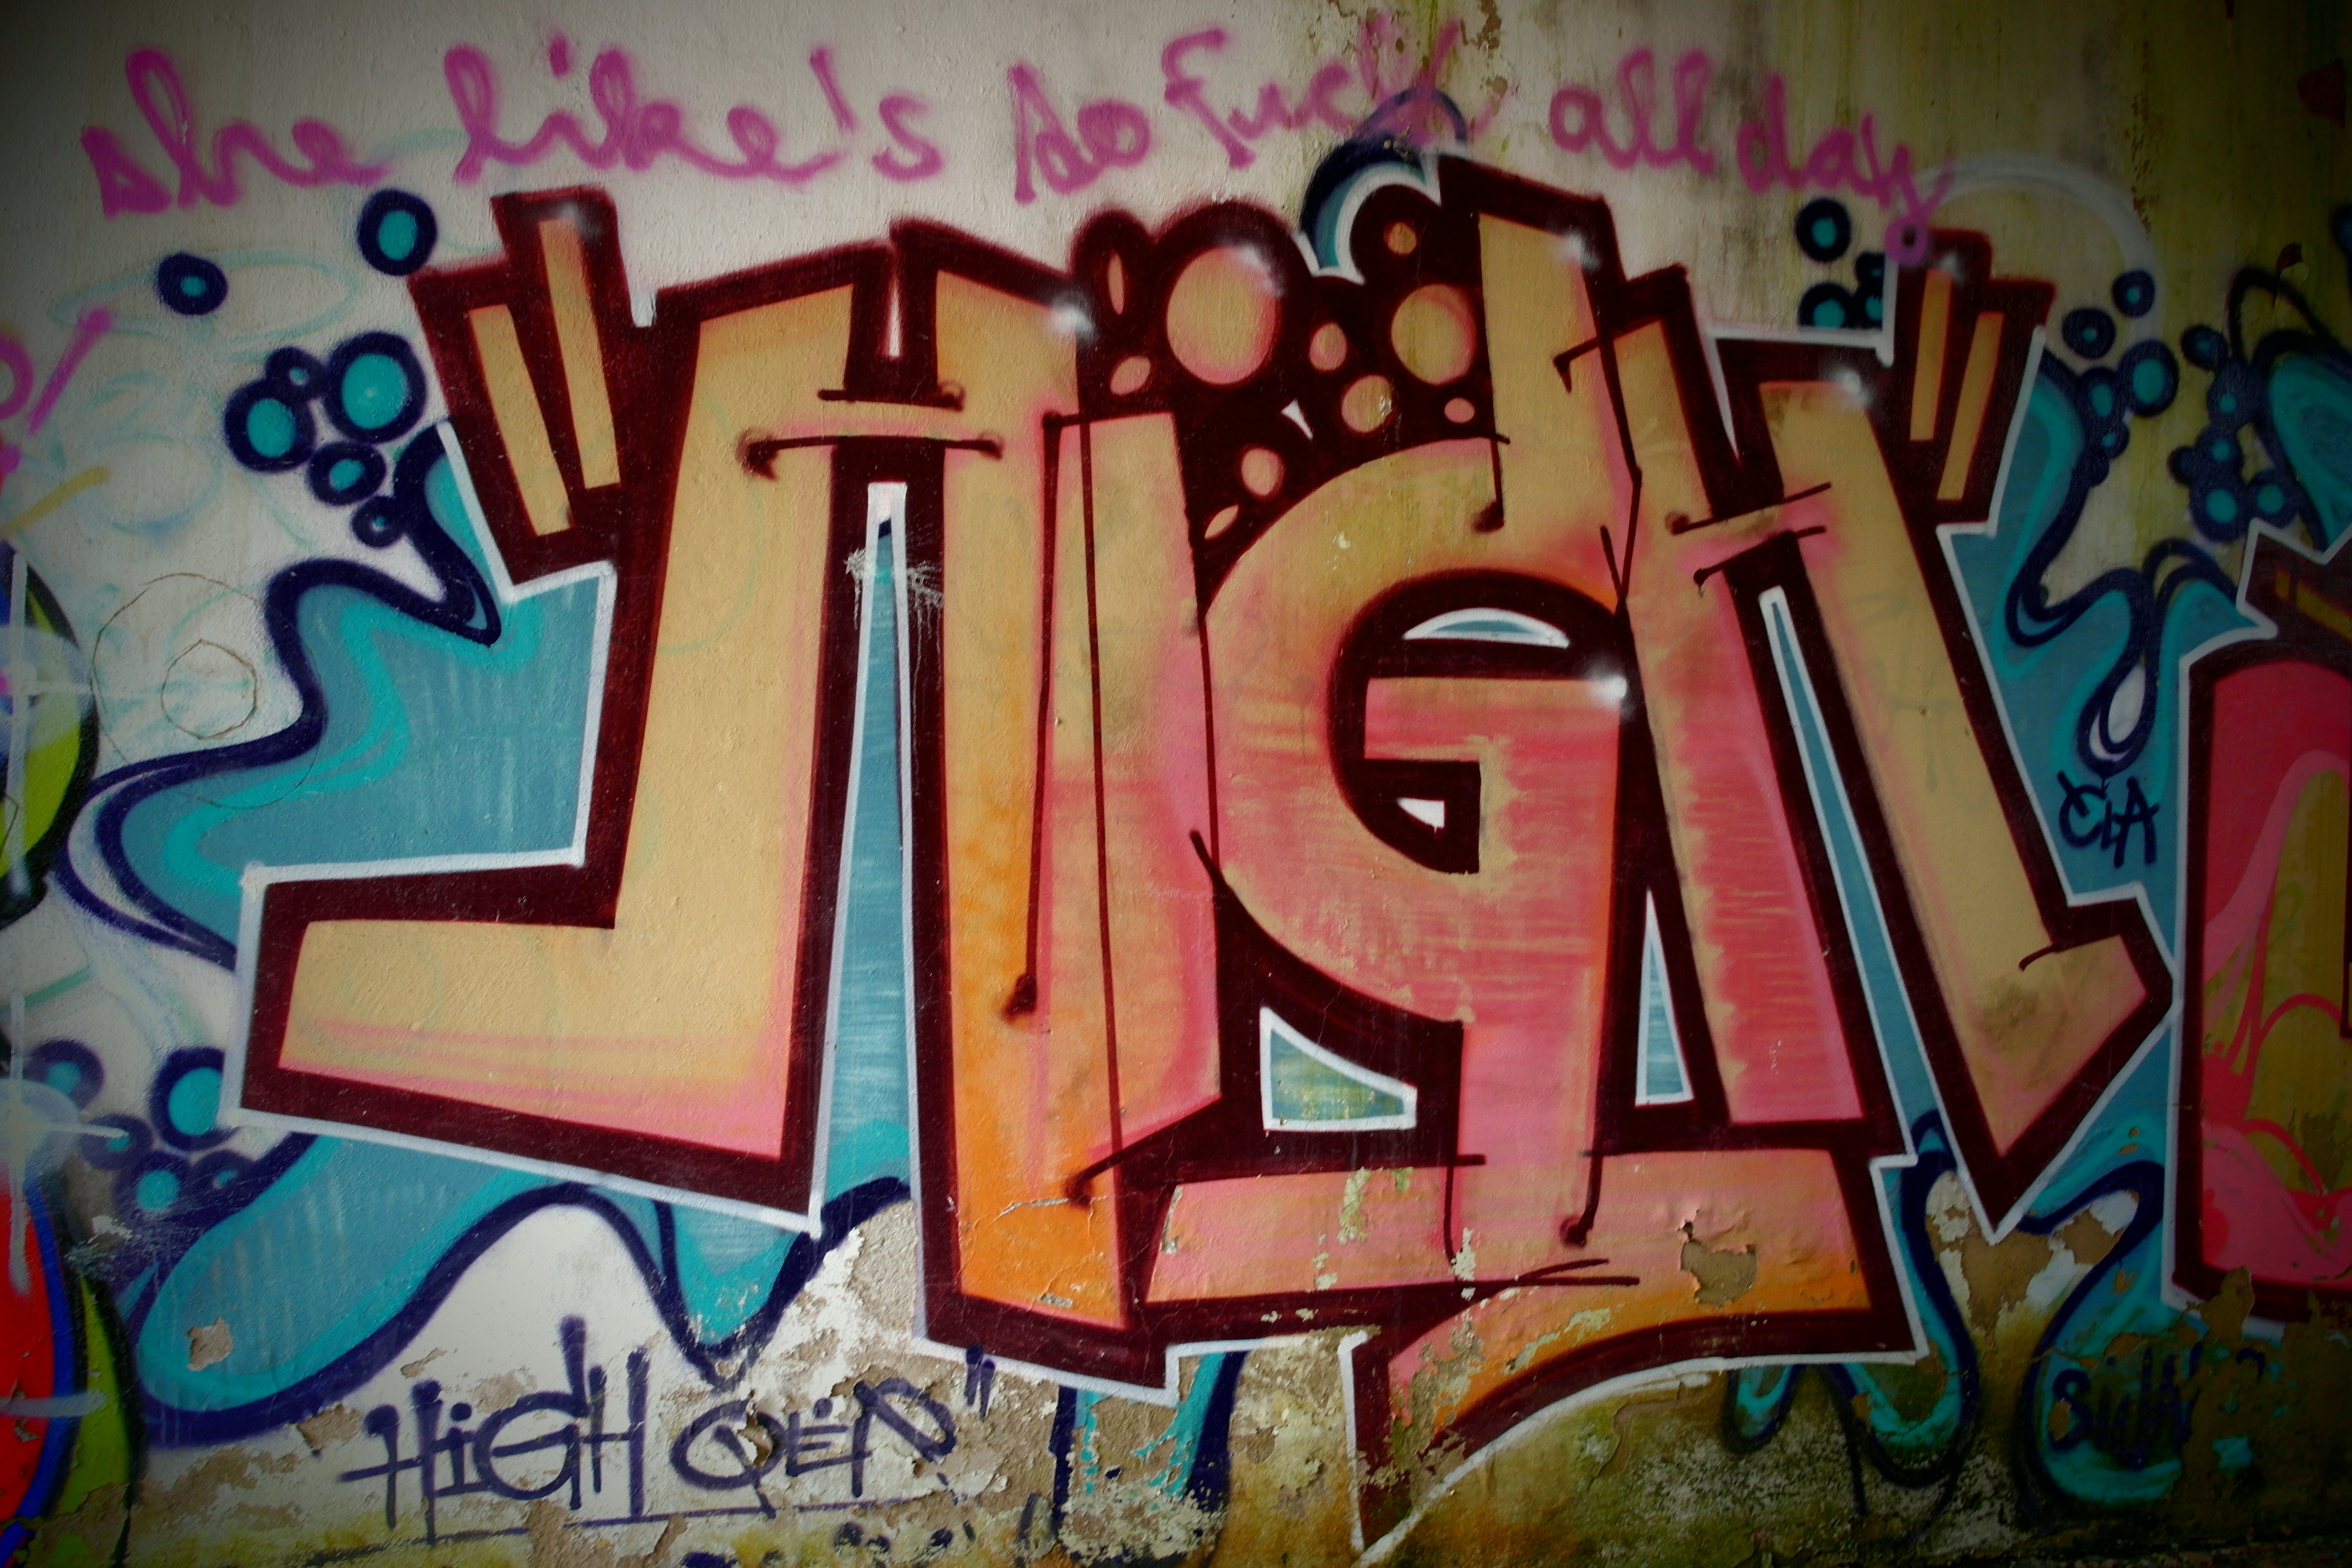
city, sign, graffiti, old house, art, colors, bricks